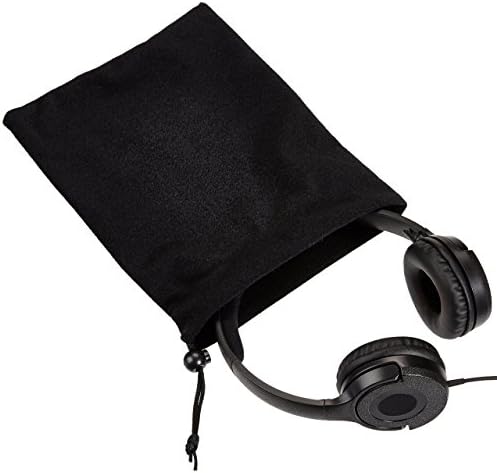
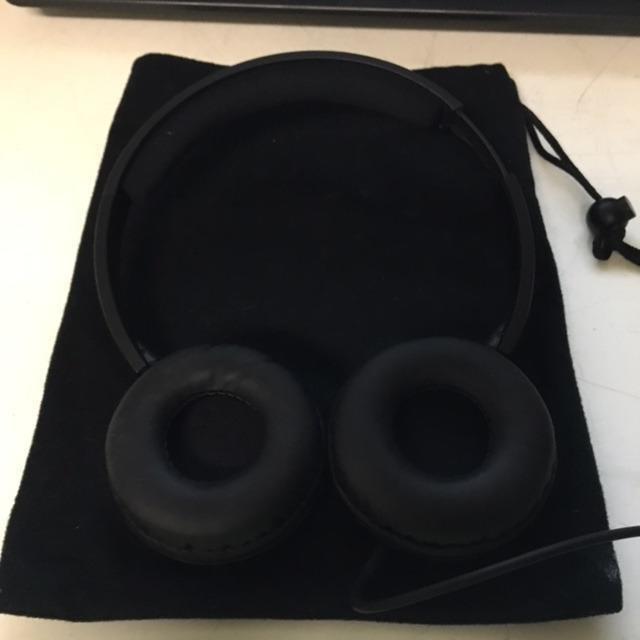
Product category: headphones
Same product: yes